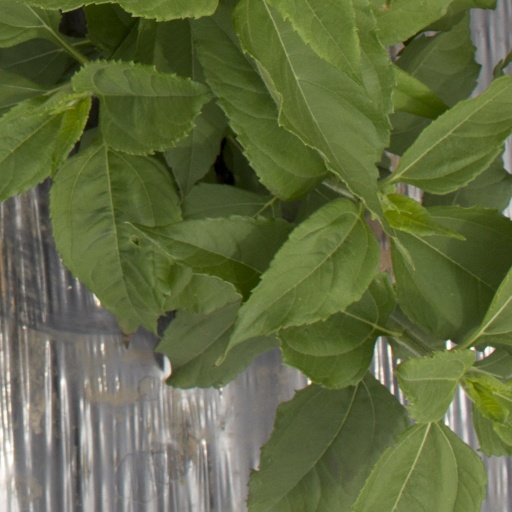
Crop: Jerusalem artichoke